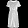
Label: Dress